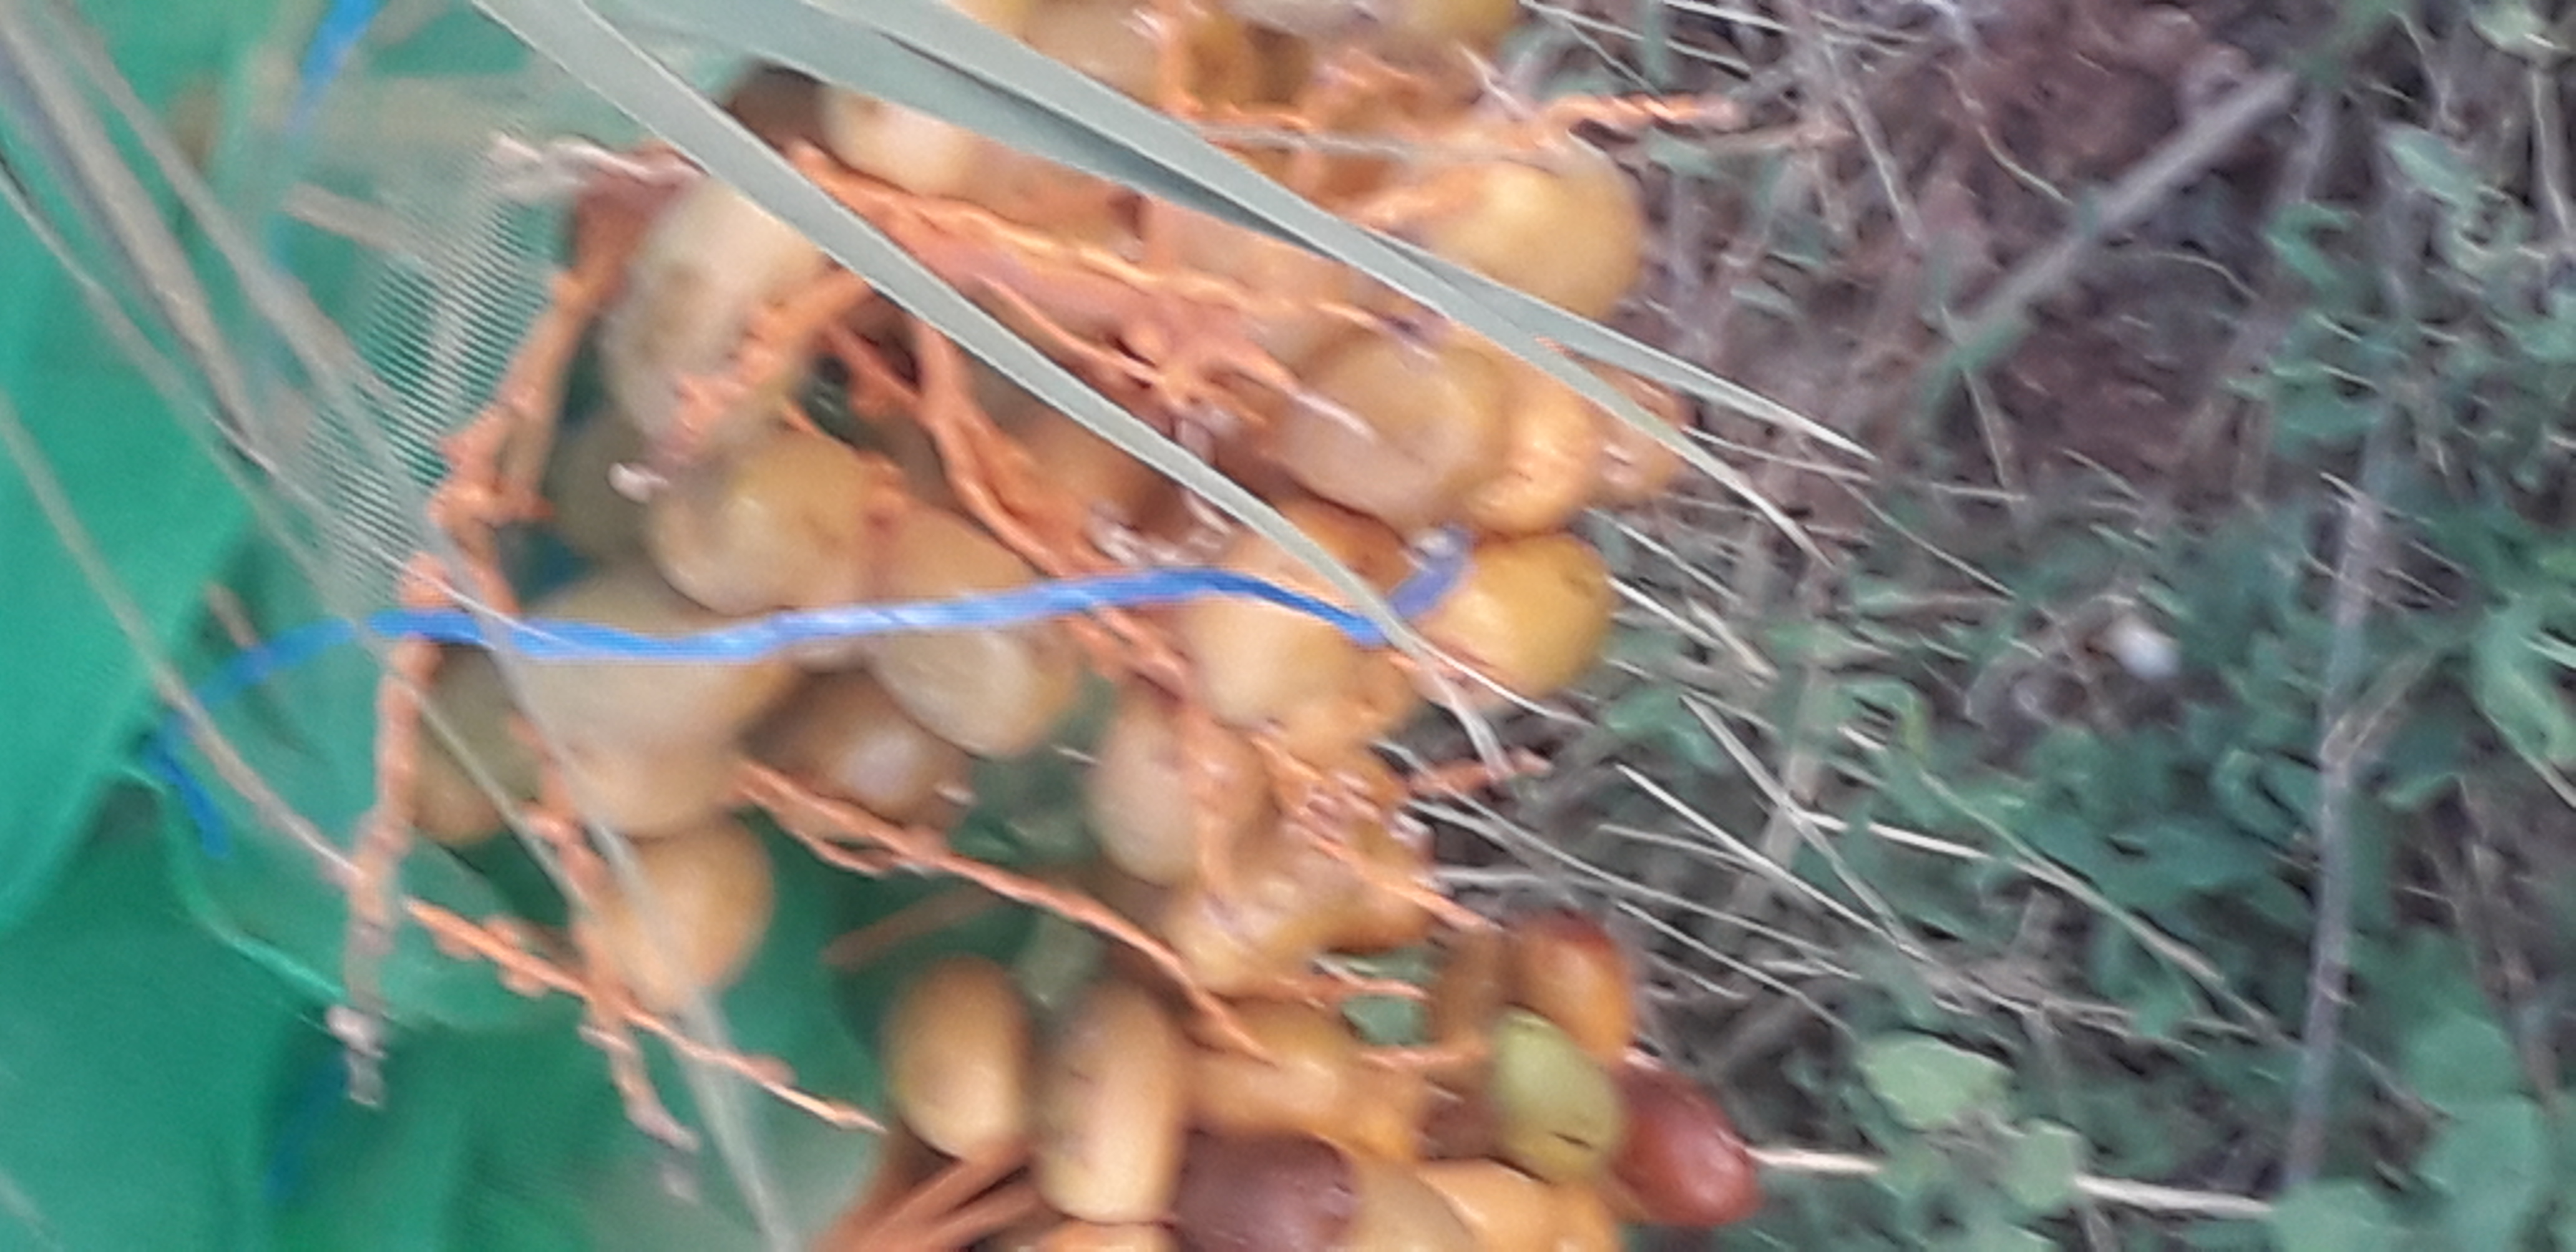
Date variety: Boufagous